James K. Jones

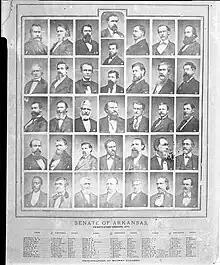
1877 Arkansas Senate composite of photographs

He studied law and in 1874 was admitted to the bar, practicing in Washington, Arkansas. From 1873 to 1879, he was a member of the Arkansas State Senate, and was President of the Arkansas Senate from 1877 to 1879. His post office was listed as in Washington, Arkansas in Hempstead County, Arkansas. In 1896 and 1900, he was the chairman of the Democratic National Committee.